Makatea

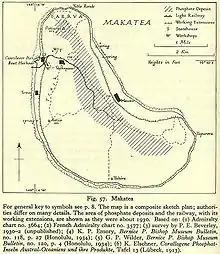
Map of Makatea

Makatea is one of the only Paumotuan islands with potable water. Its native name derived from the drinking water being brought out of its dark caves by the local people. "Mā," pure, clear; used here to mean water, "Atea," light of day and "K" for euphony. The other name of the Island was Mangaia-te-vai-tamāe, meaning "Mangaia of the purified (or clear) water."